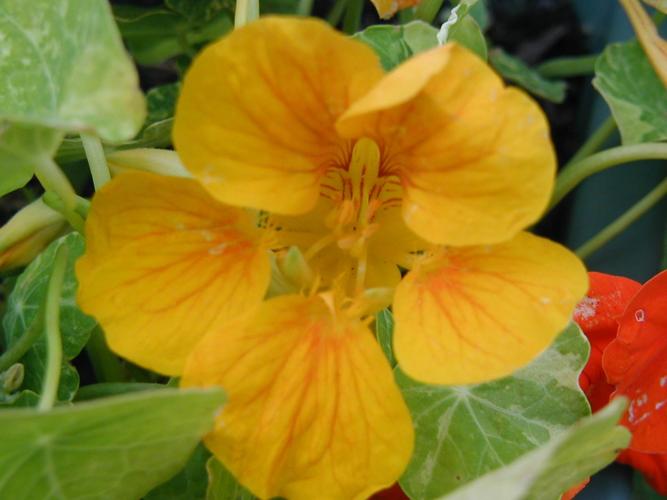
Label: watercress